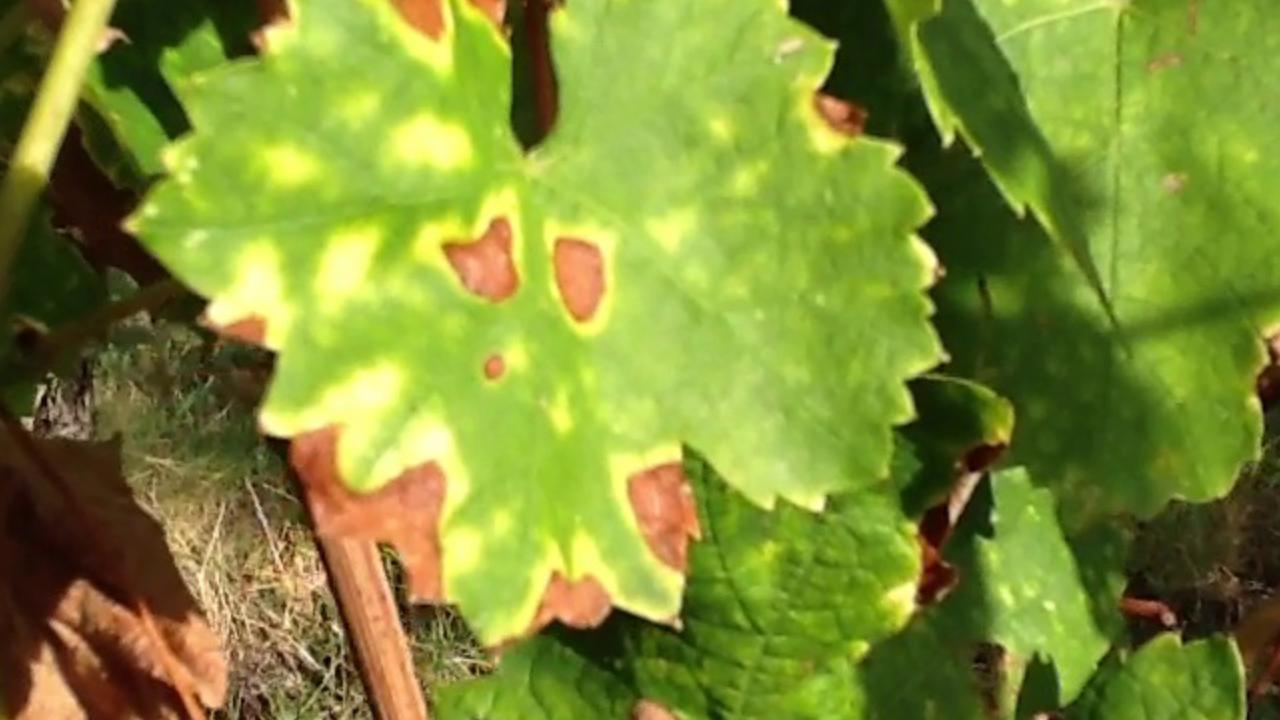
Label: esca